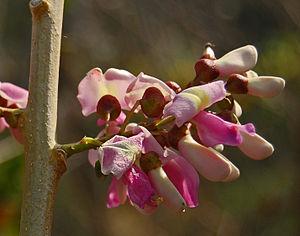
Le Gliricidia sepium est un arbre de taille moyenne de la famille des Fabaceae, originaire d'Amérique du Sud et d'Amérique centrale. Cet arbre a été introduit dans de nombreuses zones tropicales du monde pour faire des haies, produire du fourrage ou de l'ombrage aux cultures.